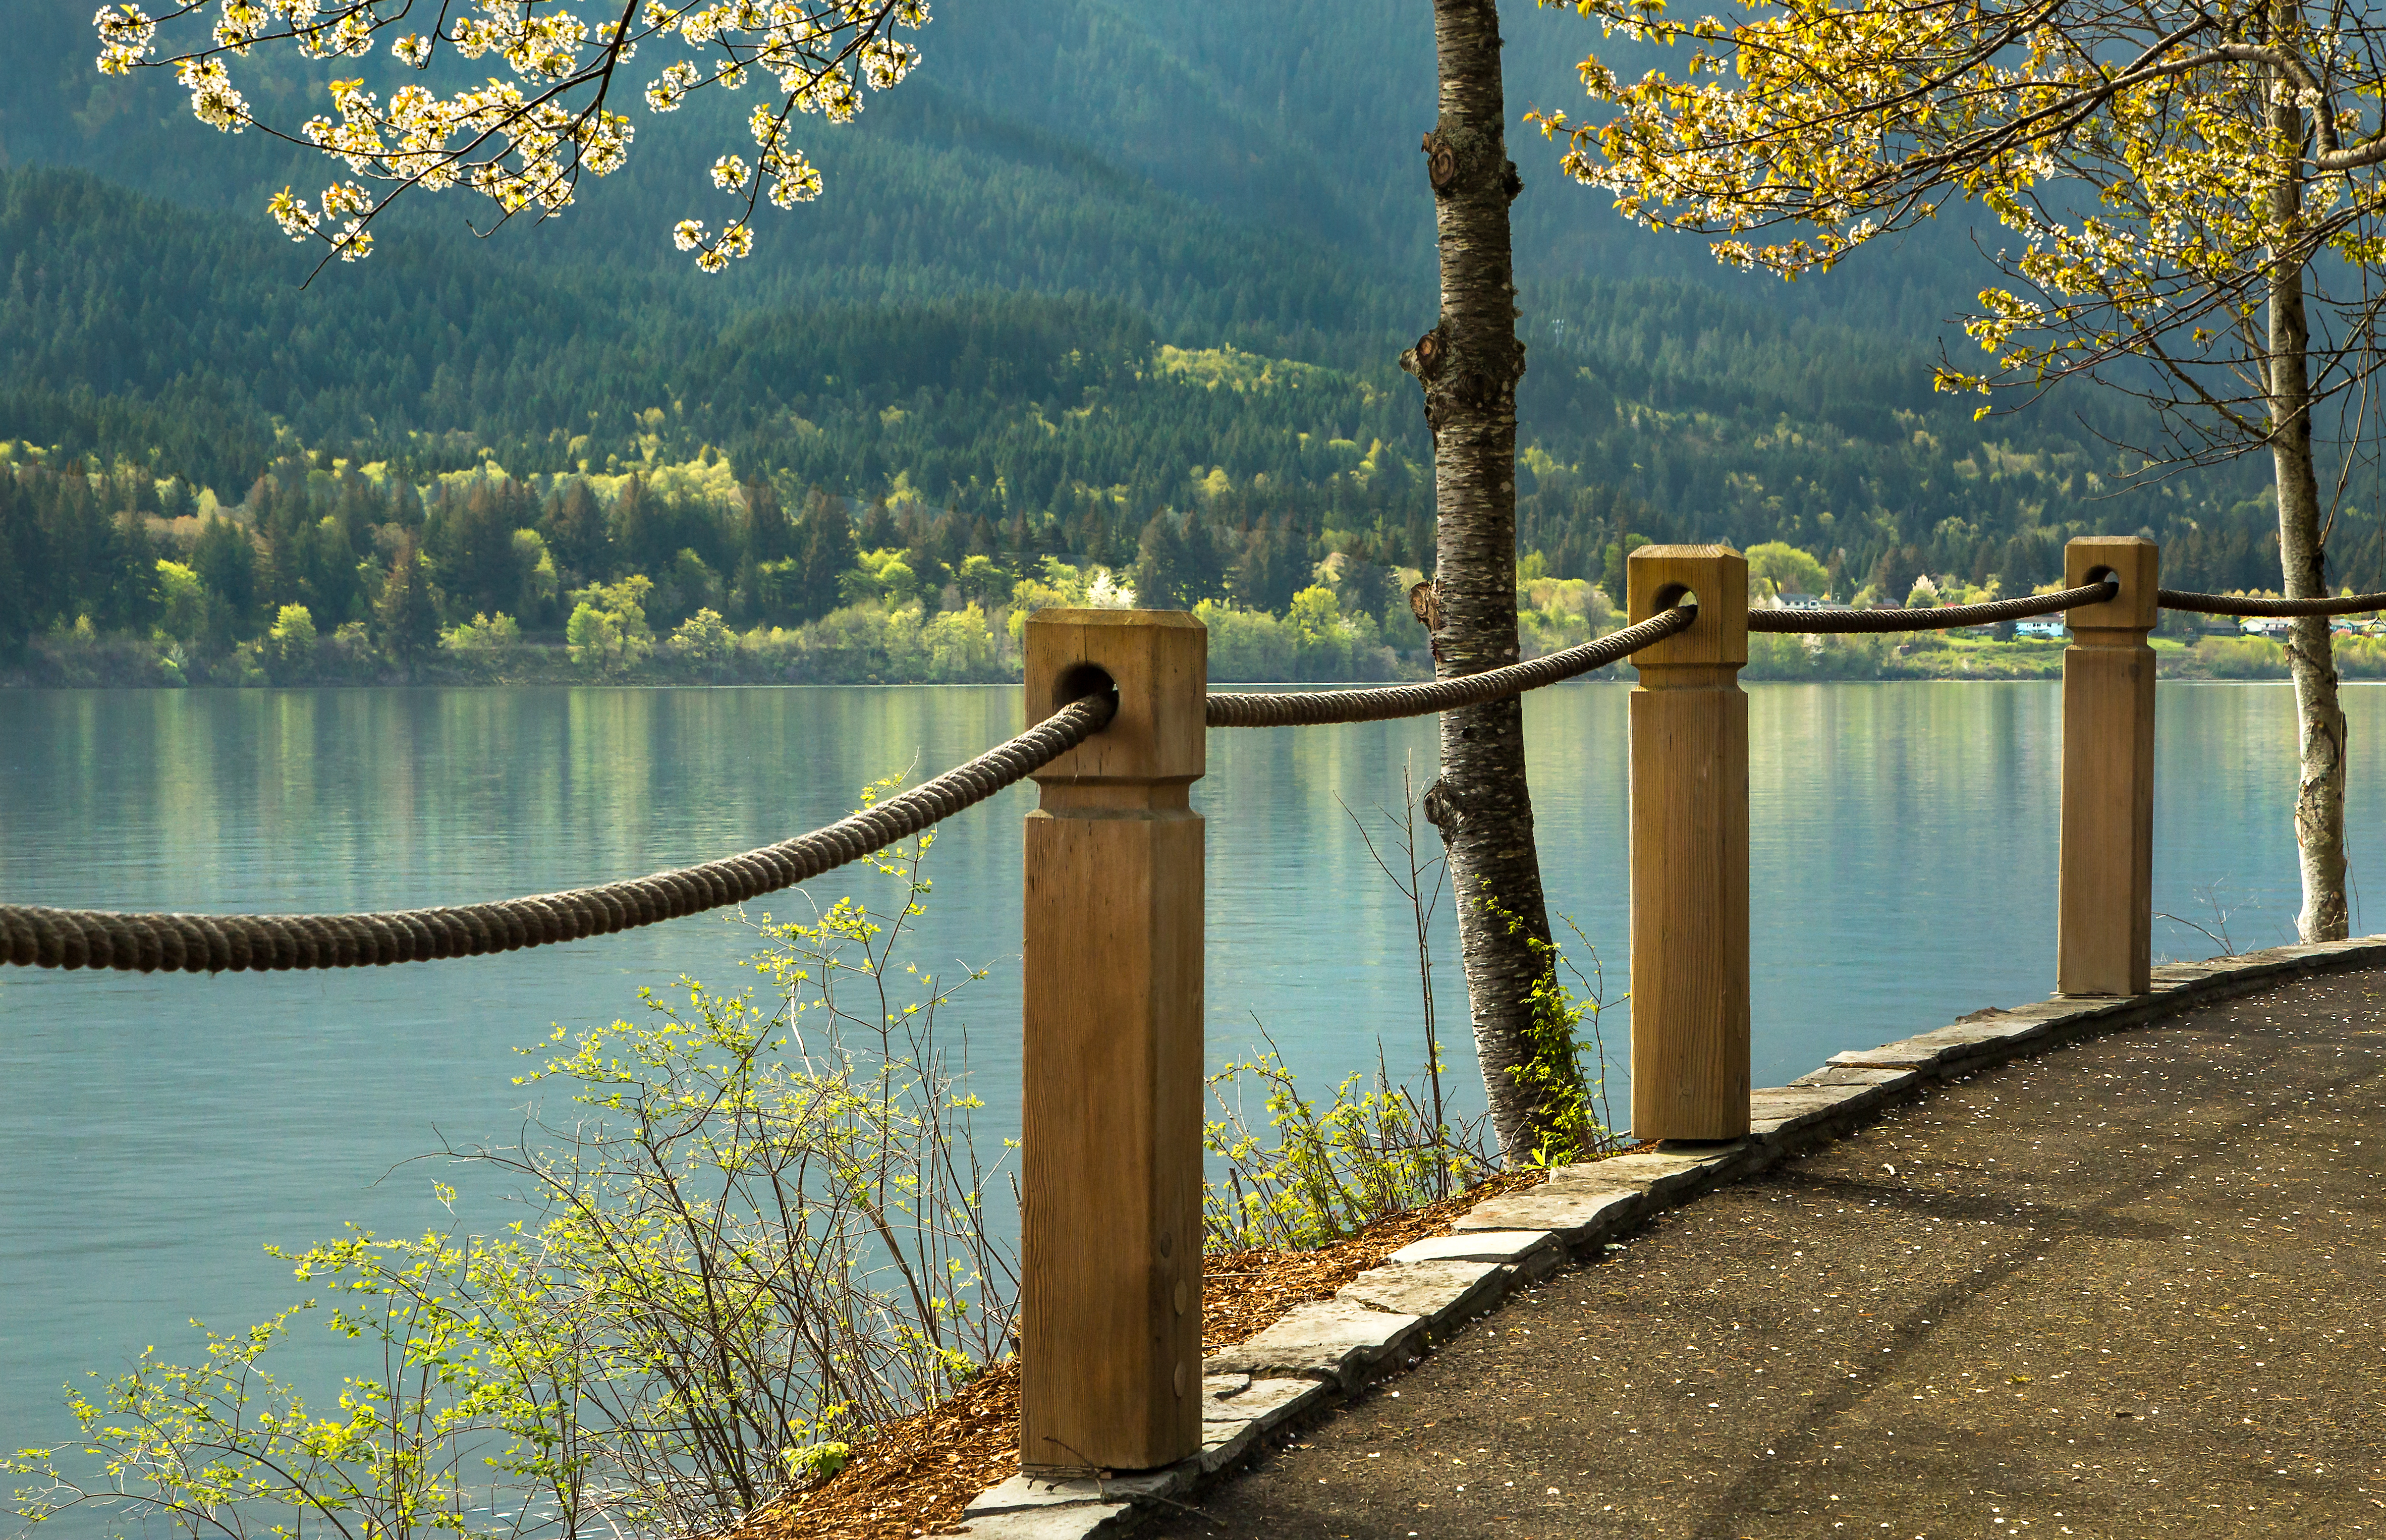
landscape, tree, water, nature, rope, bridge, sunlight, morning, flower, lake, river, walkway, evening, reflection, autumn, scenery, reservoir, season, washington, posts, oregon, columbiagorge, columbiariver, stevenson